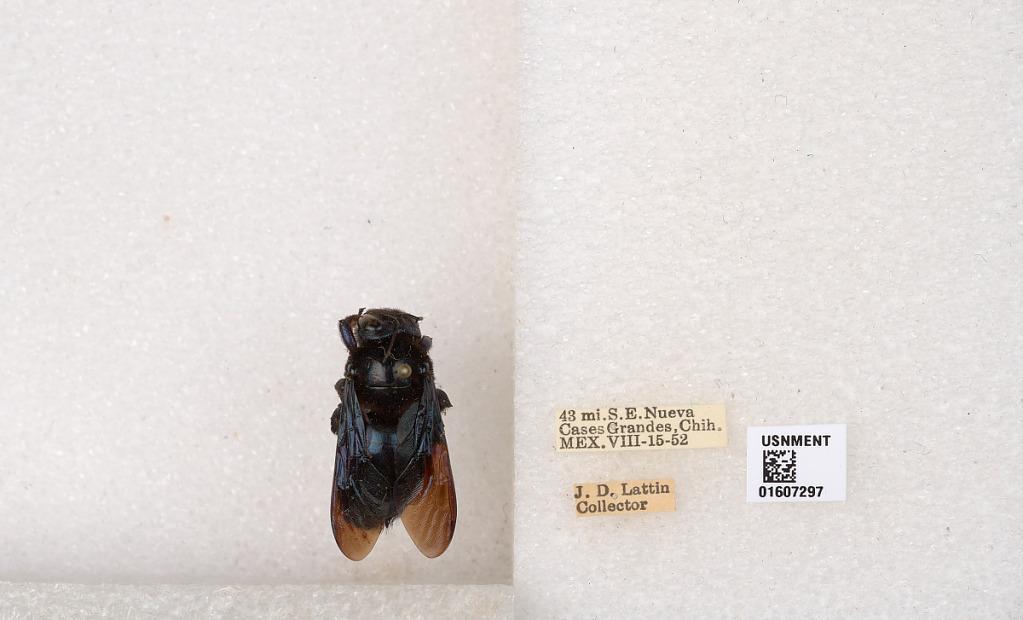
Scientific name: Xylocopa (Xylocopoides) californica californica Cresson
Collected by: J. Lattin
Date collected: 1952-8-15
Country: Mexico
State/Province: Chihuaha
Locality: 43 mi. S.E. Nueva Cases Grandes
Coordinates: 30.036, -107.371